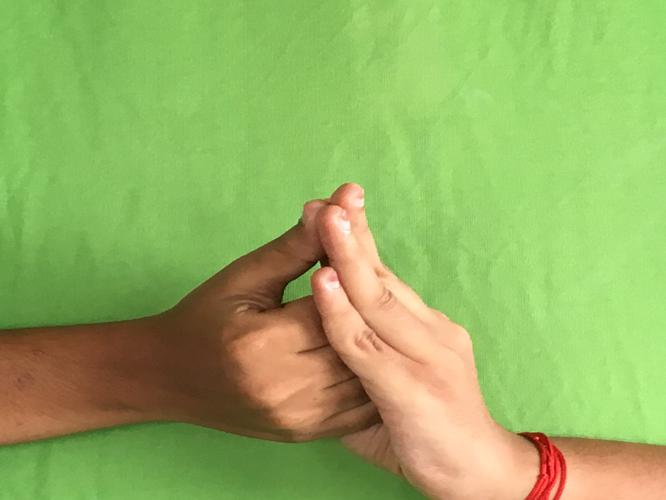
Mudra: Shanka
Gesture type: double_hand